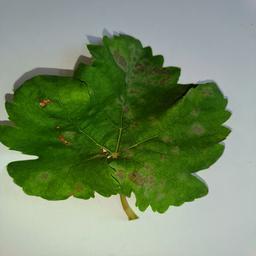
Label: Powdery Mildew